Lombard cuisine

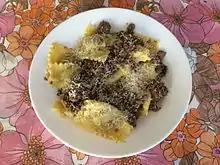
A dish of dry "agnolotti pavesi", a type of stuffed pasta, with a Pavese stew-based sauce

Lombard cooking has ancient historical roots dating back to the settlement of Celts in the Po Valley. The most ancient Lombardy dish is "cuz", whose preparation has Celtic origins: it is a second course based on lamb that is common in Val Camonica.